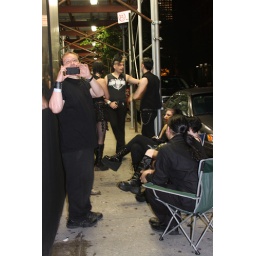
Lawn chair night @ Salvation: I brought my quad chairs out for the people to lounge in outside.